Renewable energy in Vietnam

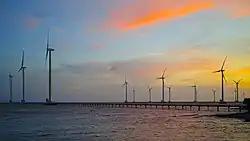
Bac Lieu wind power farm

The Bac Lieu wind farm is a 99 MW project that demonstrated the economic and technical feasibility of large-scale wind power in Vietnam. It is the first project in Asia located on intertidal mudflats. As a first of a kind project, it benefited from a feed-in tariff of 9.8 cents/kWh and preferential financial terms from the US-EXIM bank. While the construction was more complex than an onshore project, it is more accessible than an offshore project, and it captures the benefits of the excellent wind regime without impacting the land used for aquaculture or salt production, according to the project's CDM.